M242 Bushmaster

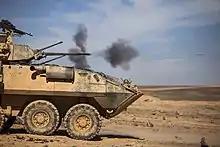
A U.S. Marine Corps LAV-25A2 firing its M242 Bushmaster during a live-fire exercise, c. 2014

The M242 is standard equipment on the U. S. Army M2 and M3 Bradley fighting vehicles; it is also in use on the LAV-25. Before the project was cancelled, the Mk44 Bushmaster II 30 mm chain gun (a successor to the M242) was used on the Marine Corps' Expeditionary Fighting Vehicle (EFV).